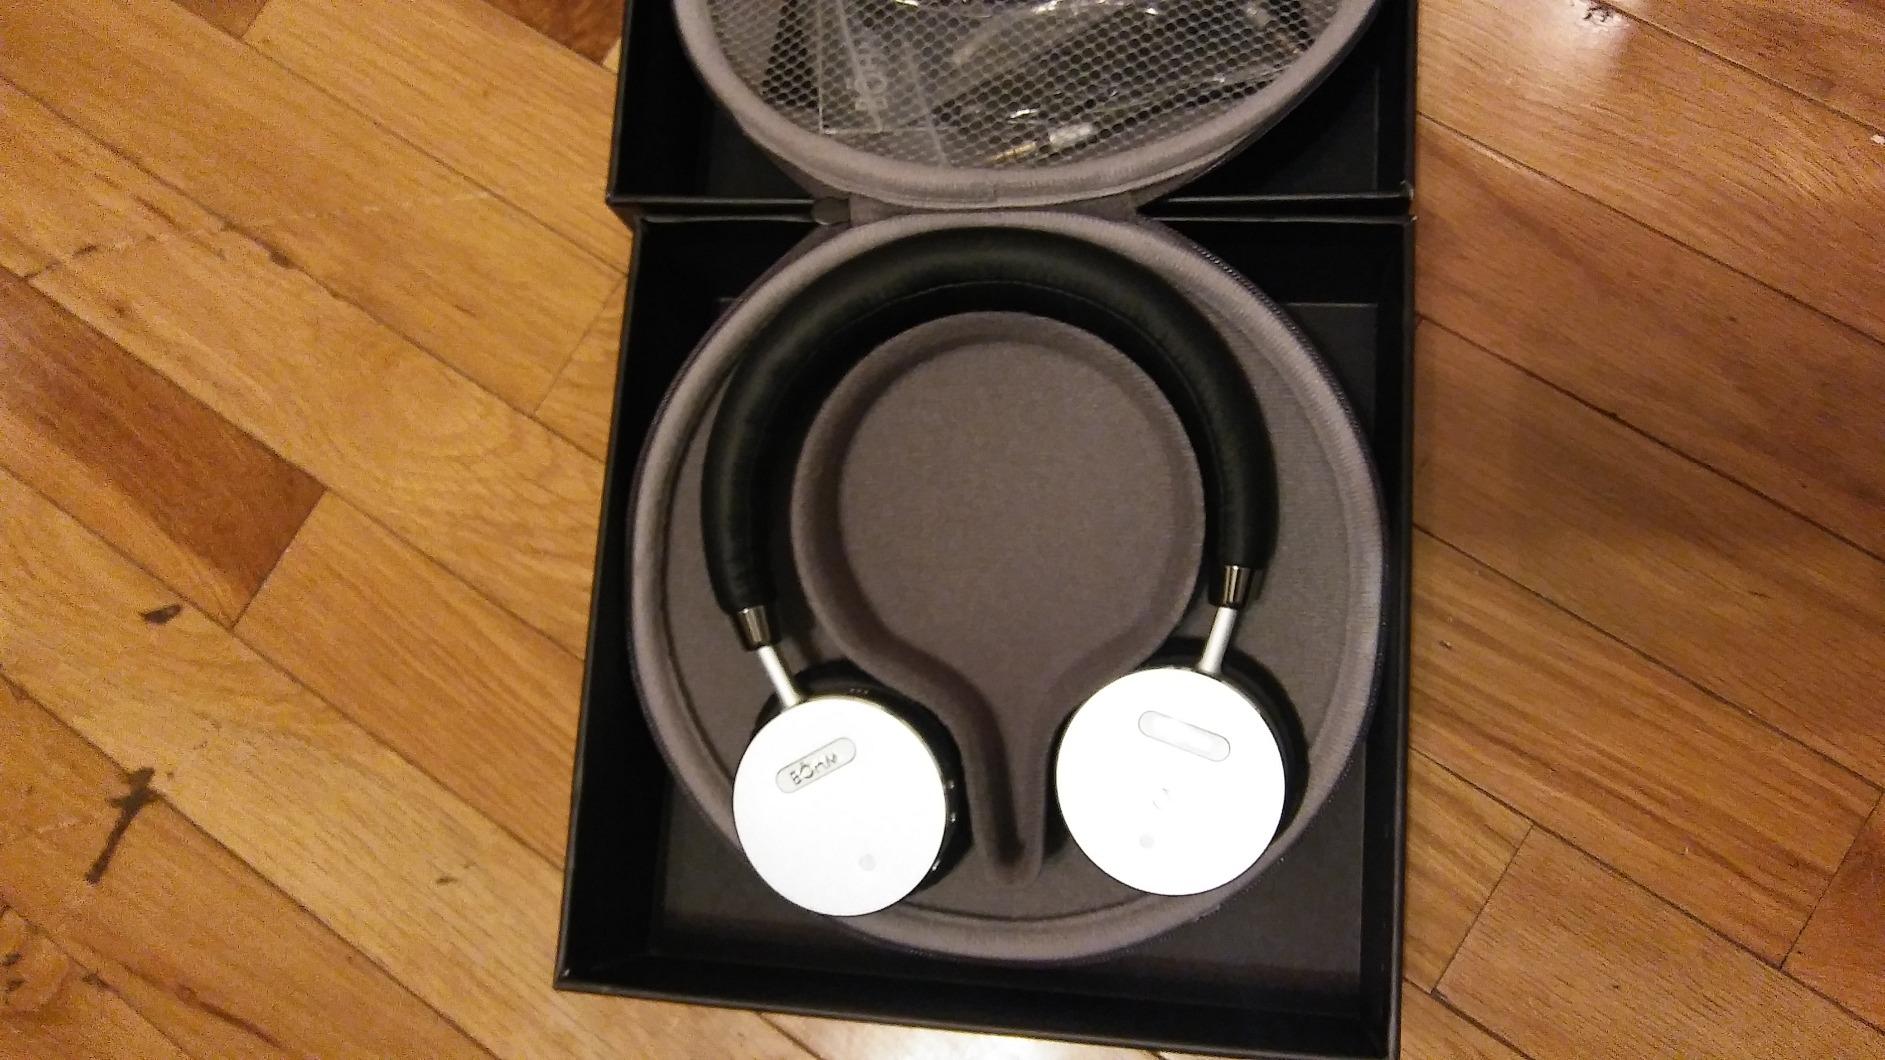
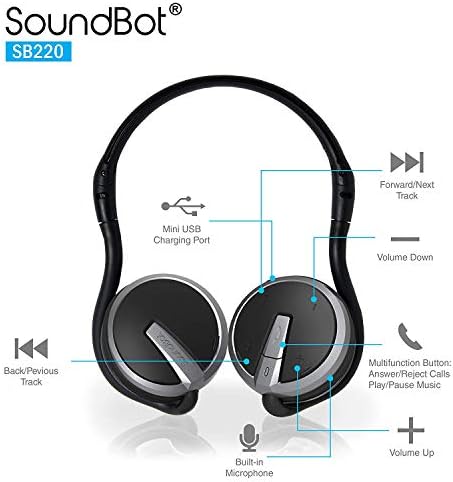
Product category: headphones
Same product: no